Jerry Jumonville

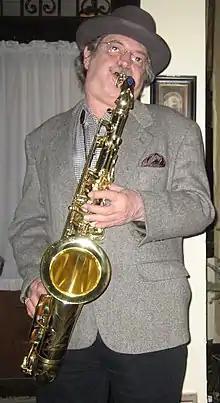
Jumonville in 2008

Jerome Noel Jumonville (December 5, 1941 – December 7, 2019), better known as Jerry Jumonville, was an American jazz, rhythm and blues, and rock and roll saxophonist, arranger, and composer. He began playing the saxophone as teenager. Jumonville was a musician for albums and television series.